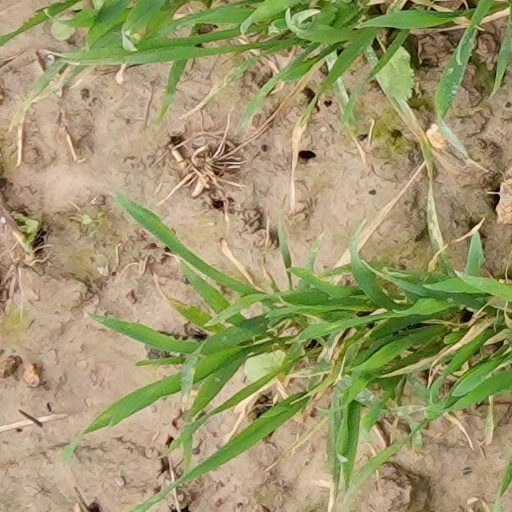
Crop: wheat